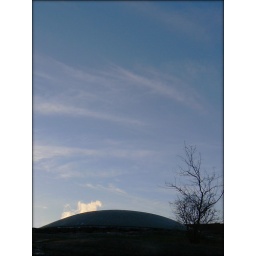
This church is almost fully under rock, only roof is outside